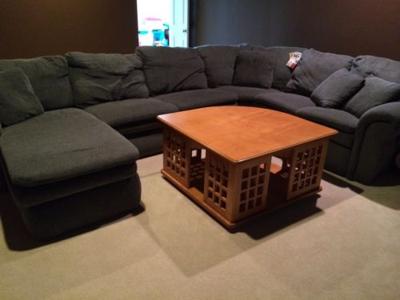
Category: table